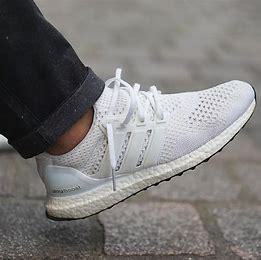
Brand: Adidas
Model: Ultraboost